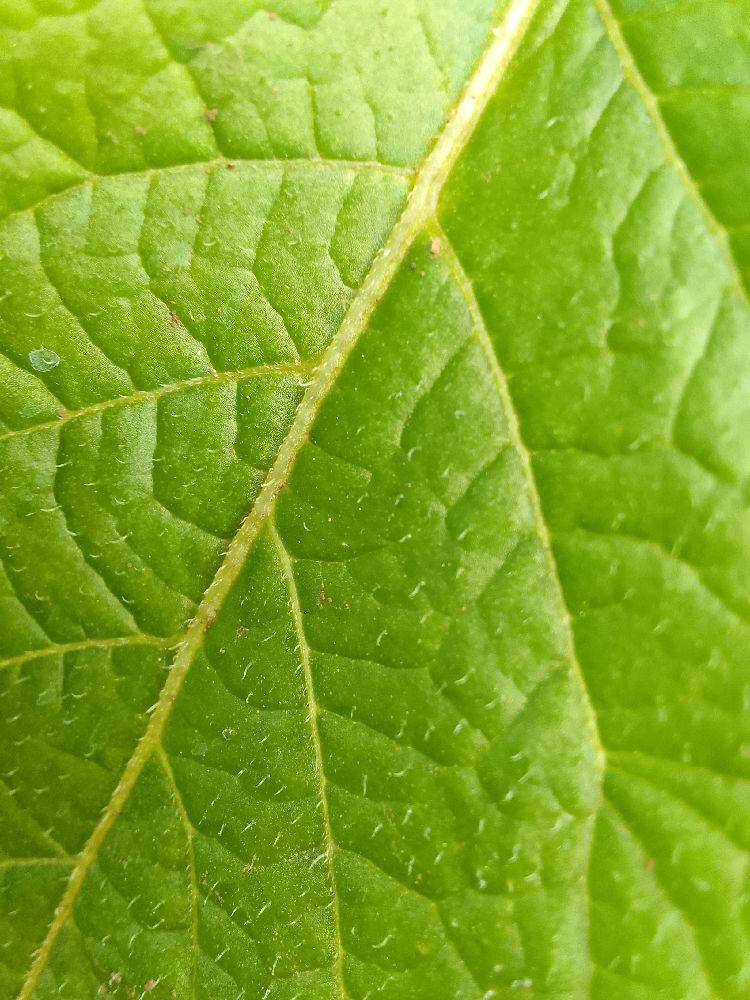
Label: Healthy